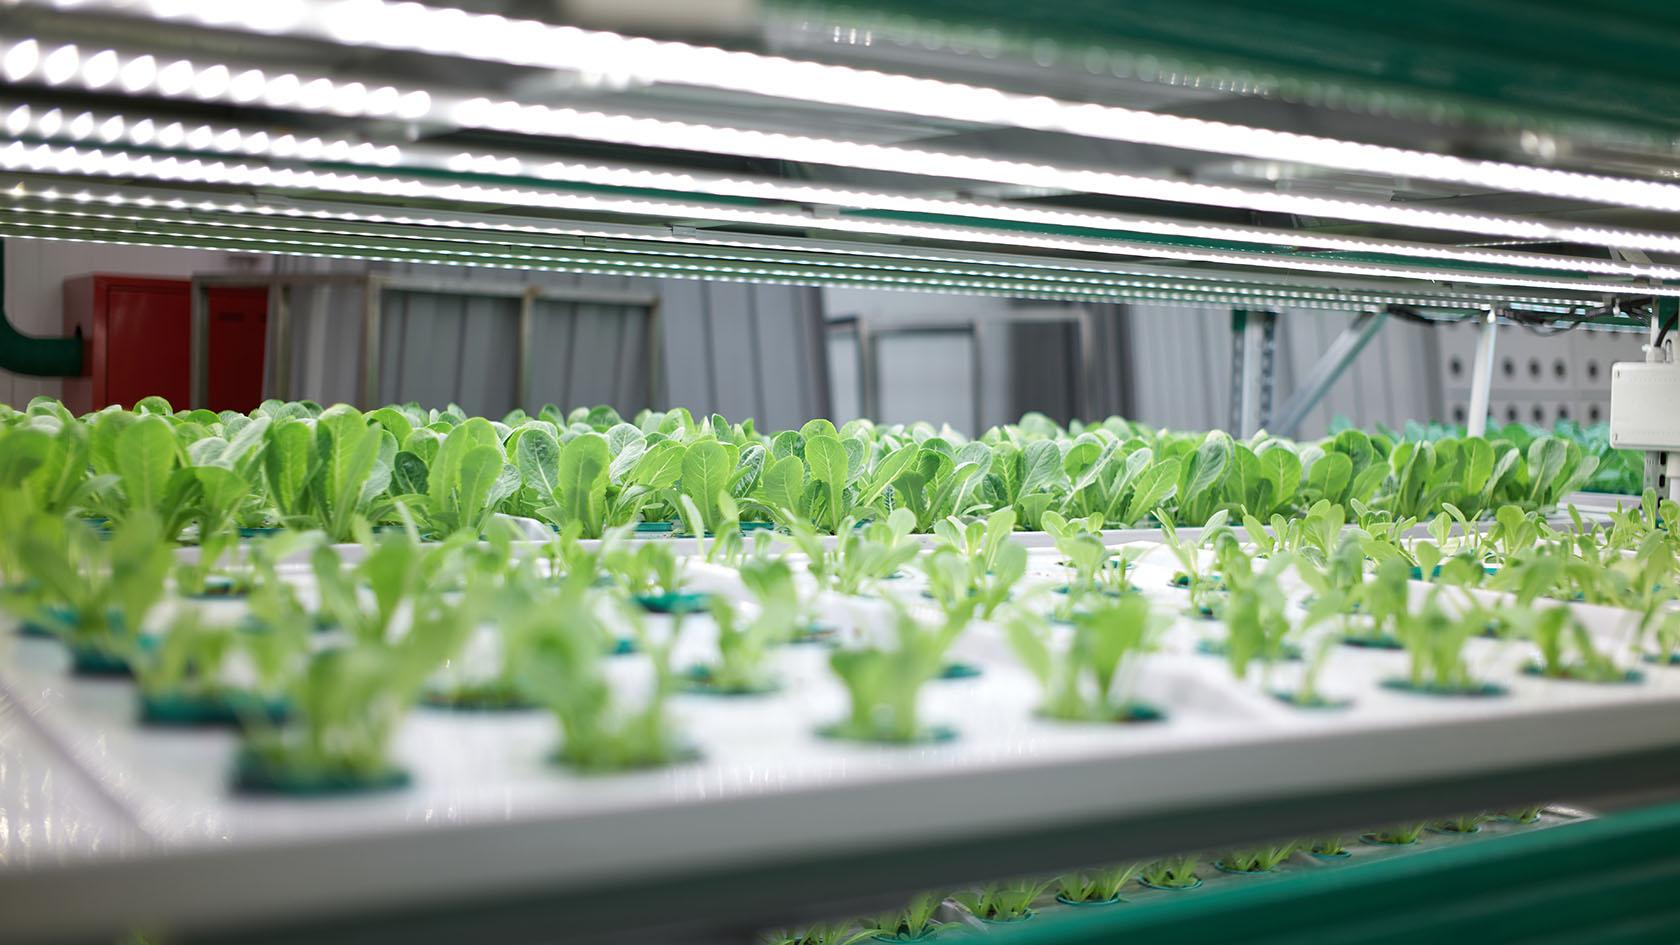
Kilimo cha teknolojia ya kisasa kinachotumia mashine, ambapo mazao yamepandwa kwenye kifaa maalumu na kuwekwa pembeni ya kuta za nyumba.